Edge of Dark Water

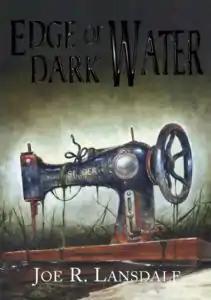
PS Publishing cover

This book is published in the United States by Mulholland Books and by PS Publishing in the U.K. It was re-issued as a trade paperback by Mulholland 12 February 2013. The song "Edge of Dark Water" was penned by Joe's Daughter Kasey Lansdale and is available for a free download through link/qr code form in the American and British trade paperback editions.